Kushibiki Yumindo

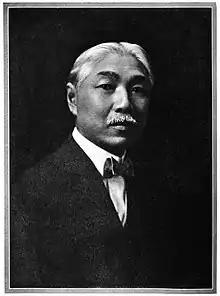
Kushibiki Yumindo circa 1915

, also given as Yumeto, Yumito, and Yumeno, was a Japanese impresario responsible for organizing many international exhibitions in the late 19th and early 20th centuries.